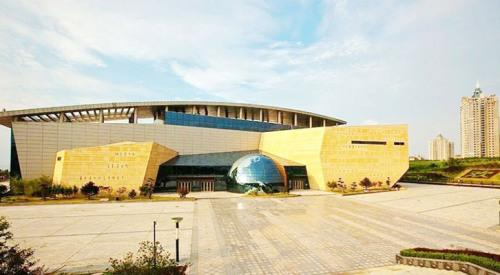
地标名称：烟台自然博物馆
所在城市：烟台市·莱山区